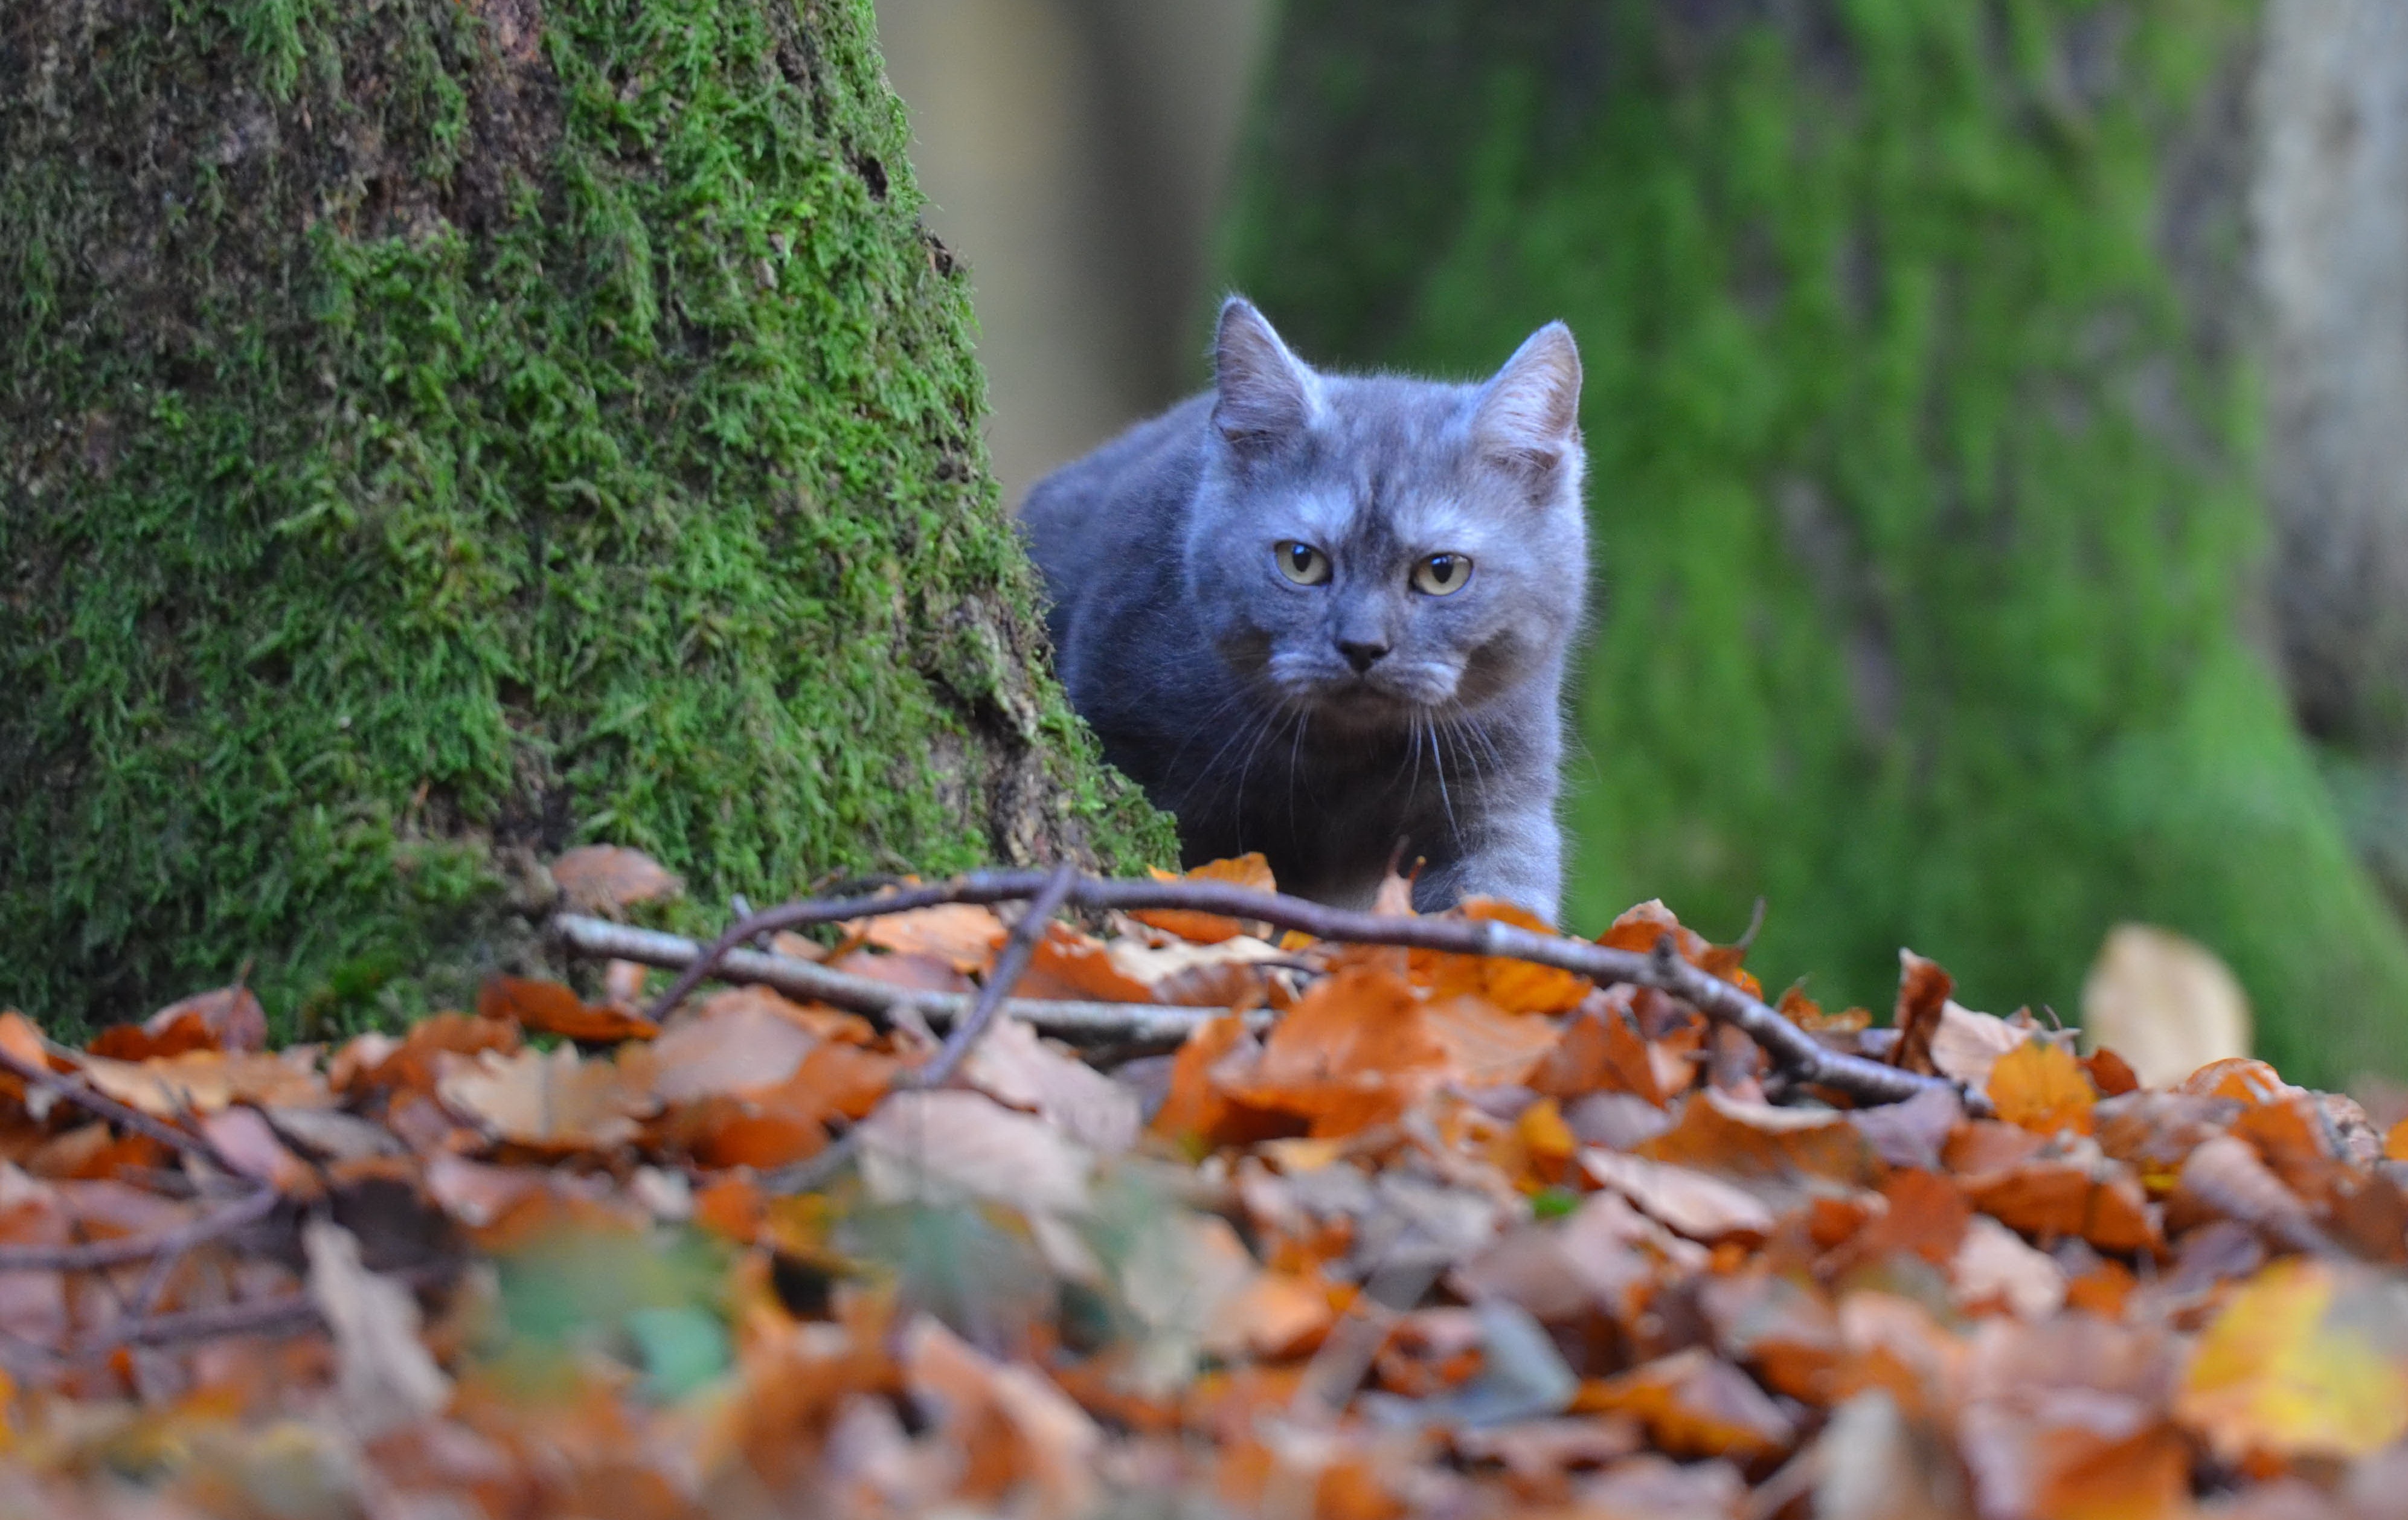
tree, nature, leaf, flower, wildlife, pet, kitten, cat, autumn, mammal, fauna, leaves, vertebrate, curious, young cat, wild cat, small to medium sized cats, cat like mammal